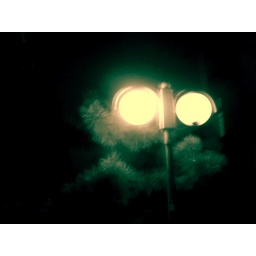
A lonely street lamp in the night, in Beijing, China